Berwick St James

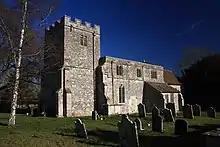
St James' Church

There was a church in the mid 12th century, and by c.1191 it was dedicated to St James. It was appropriated in 1406 or 1407 by Mottisfont Priory (Hampshire). The flint and limestone building, described by Orbach as an "endearing church of disparate parts", was designated as Grade I listed in 1960.